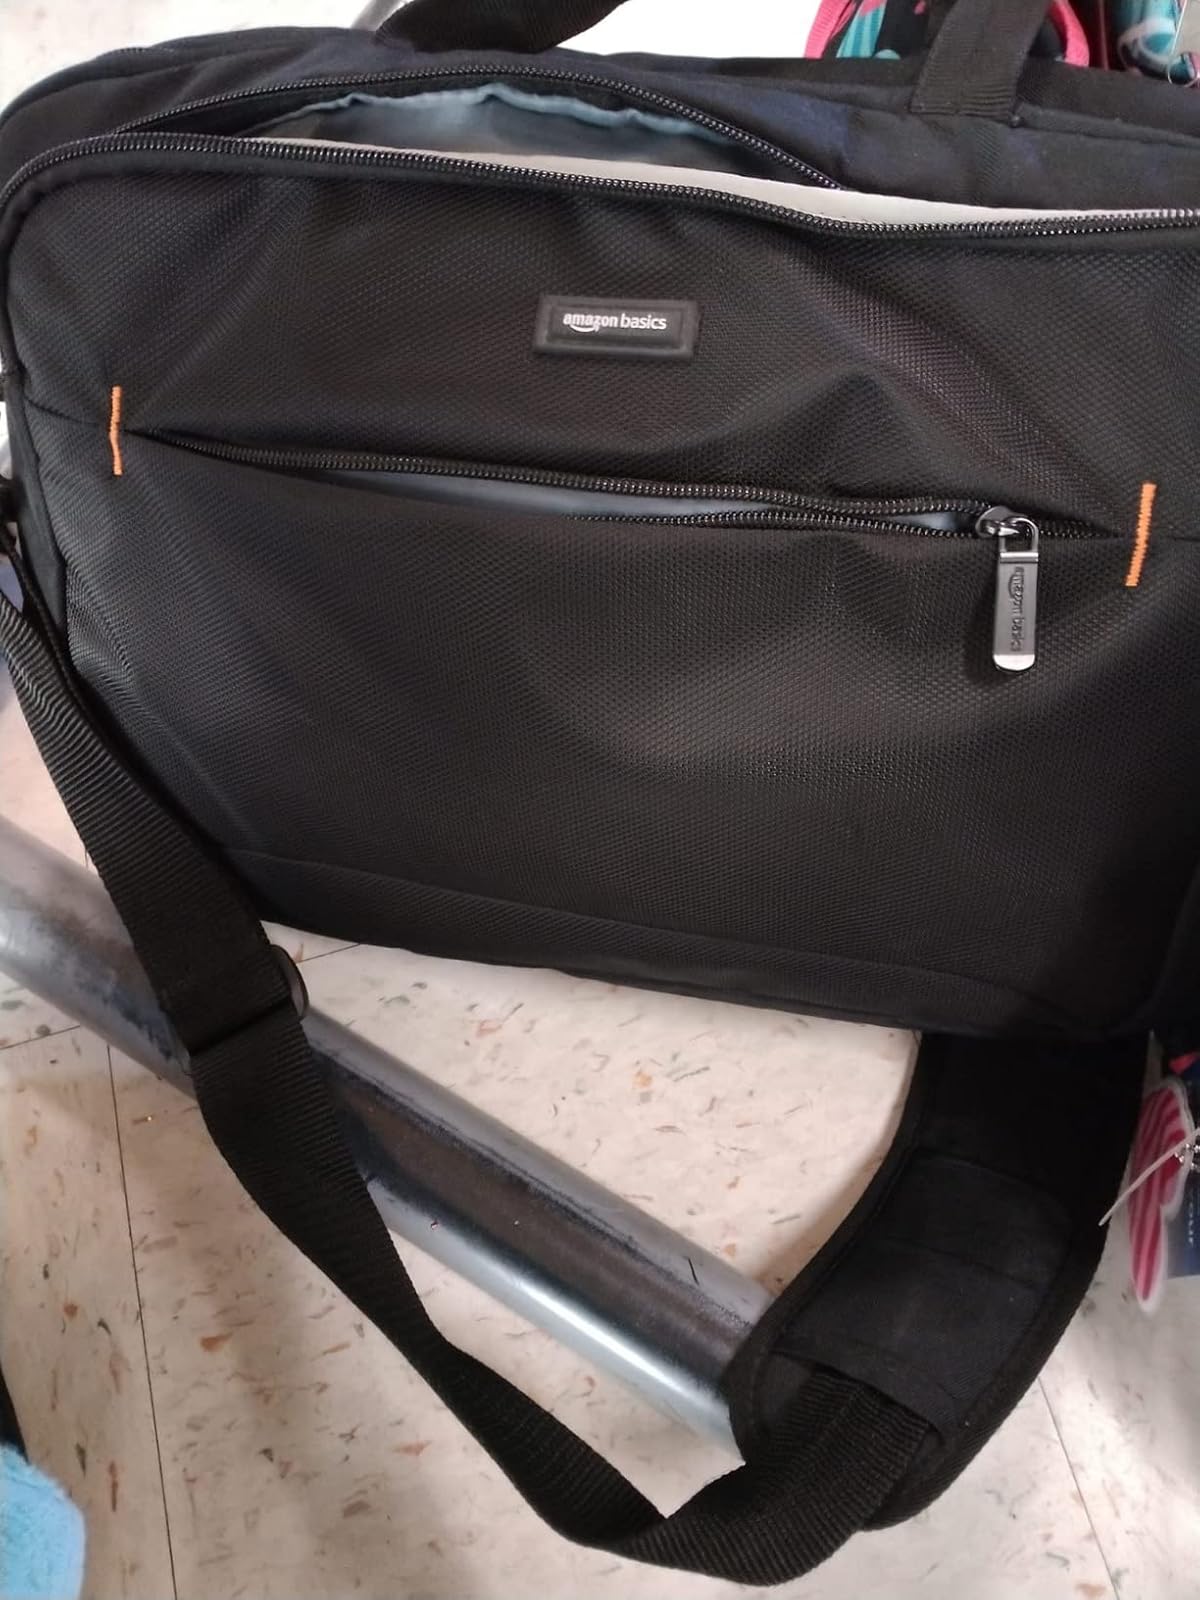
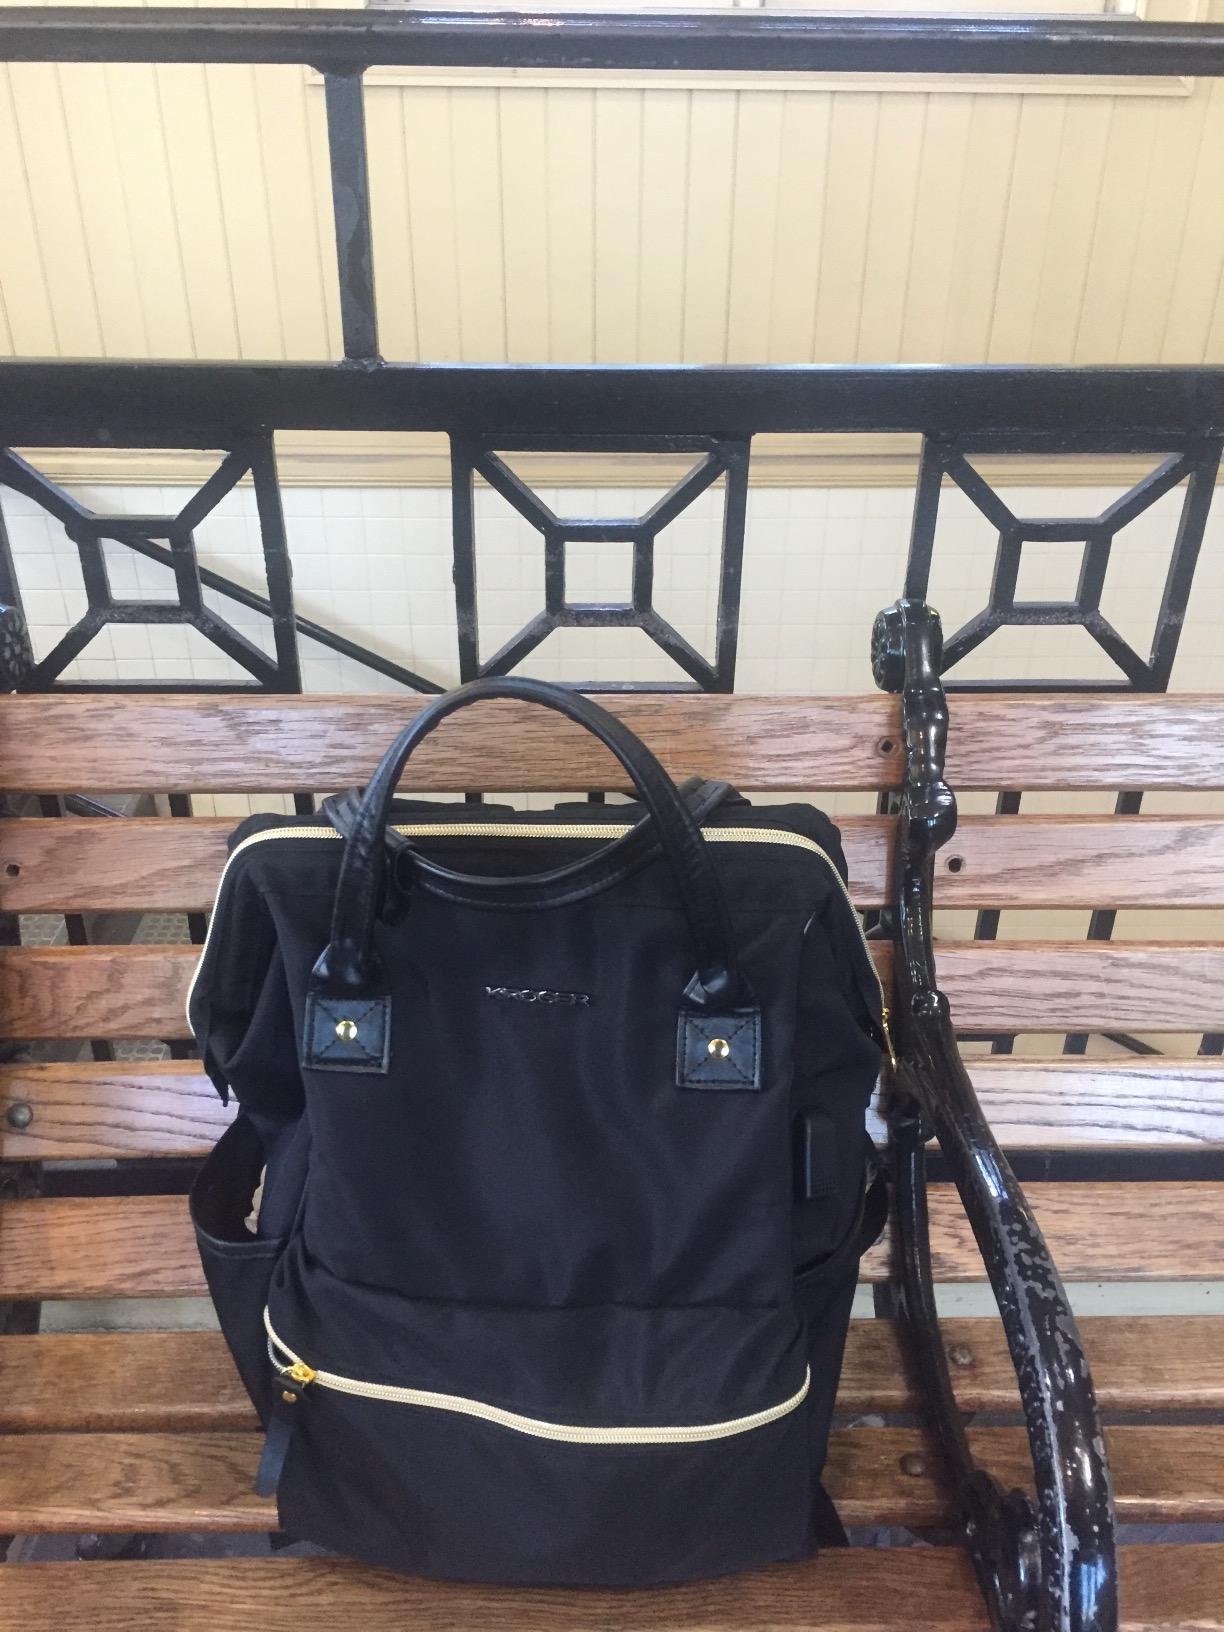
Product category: bag
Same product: no